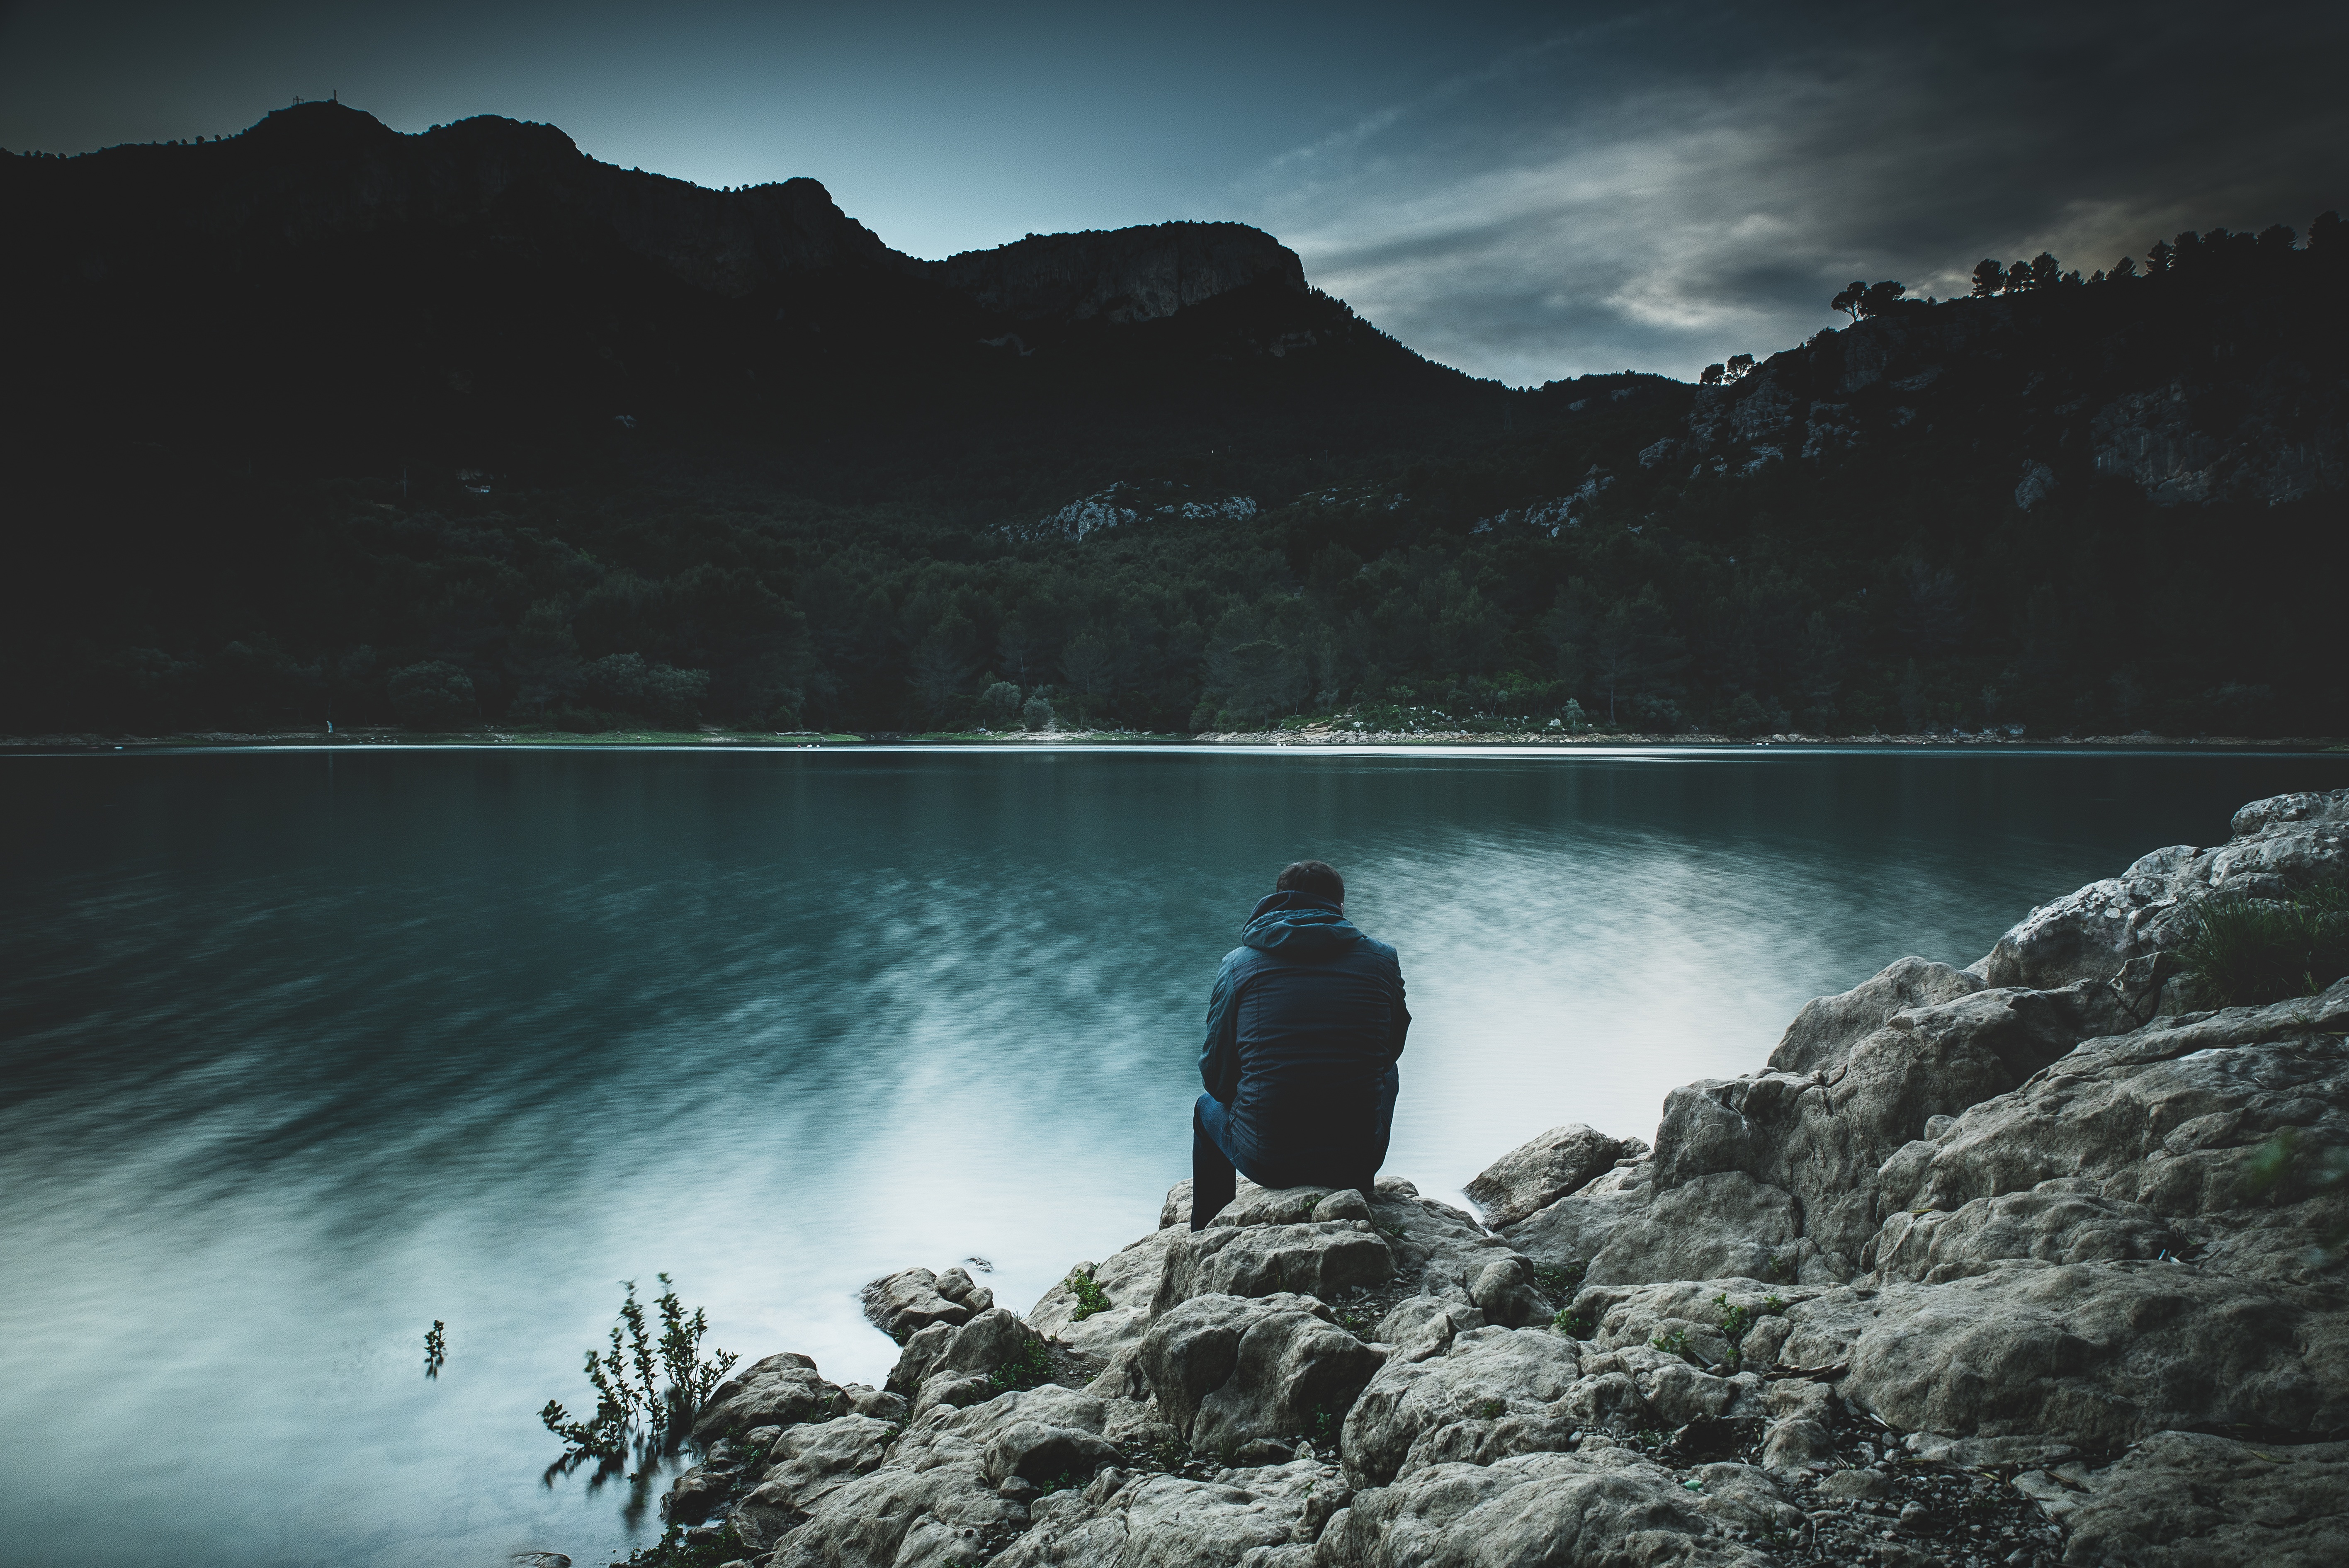
sea, tree, water, nature, rock, wilderness, mountain, cloud, mist, lake, mountain range, reflection, fjord, terrain, loch, water feature, atmospheric phenomenon, mountainous landforms, glacial landform